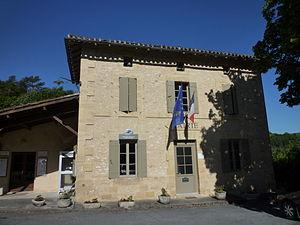
La mairie
Montferrand-du-Périgord est une commune française située dans le département de la Dordogne en région Nouvelle-Aquitaine. Limitrophe du site préhistorique de Combe-Capelle, elle bénéficie d'un riche patrimoine, en particulier son église Saint-Christophe.